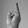
ASL letter: R